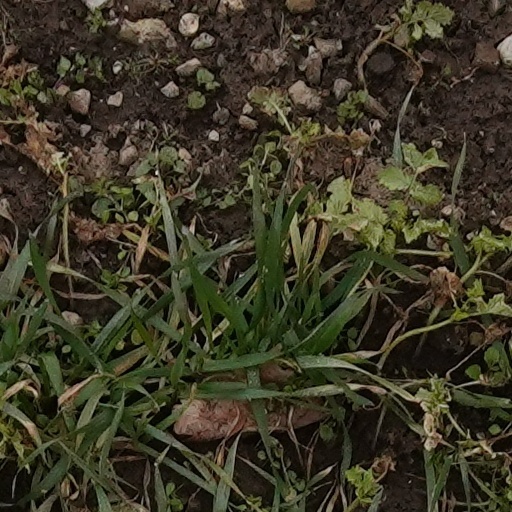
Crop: wheat